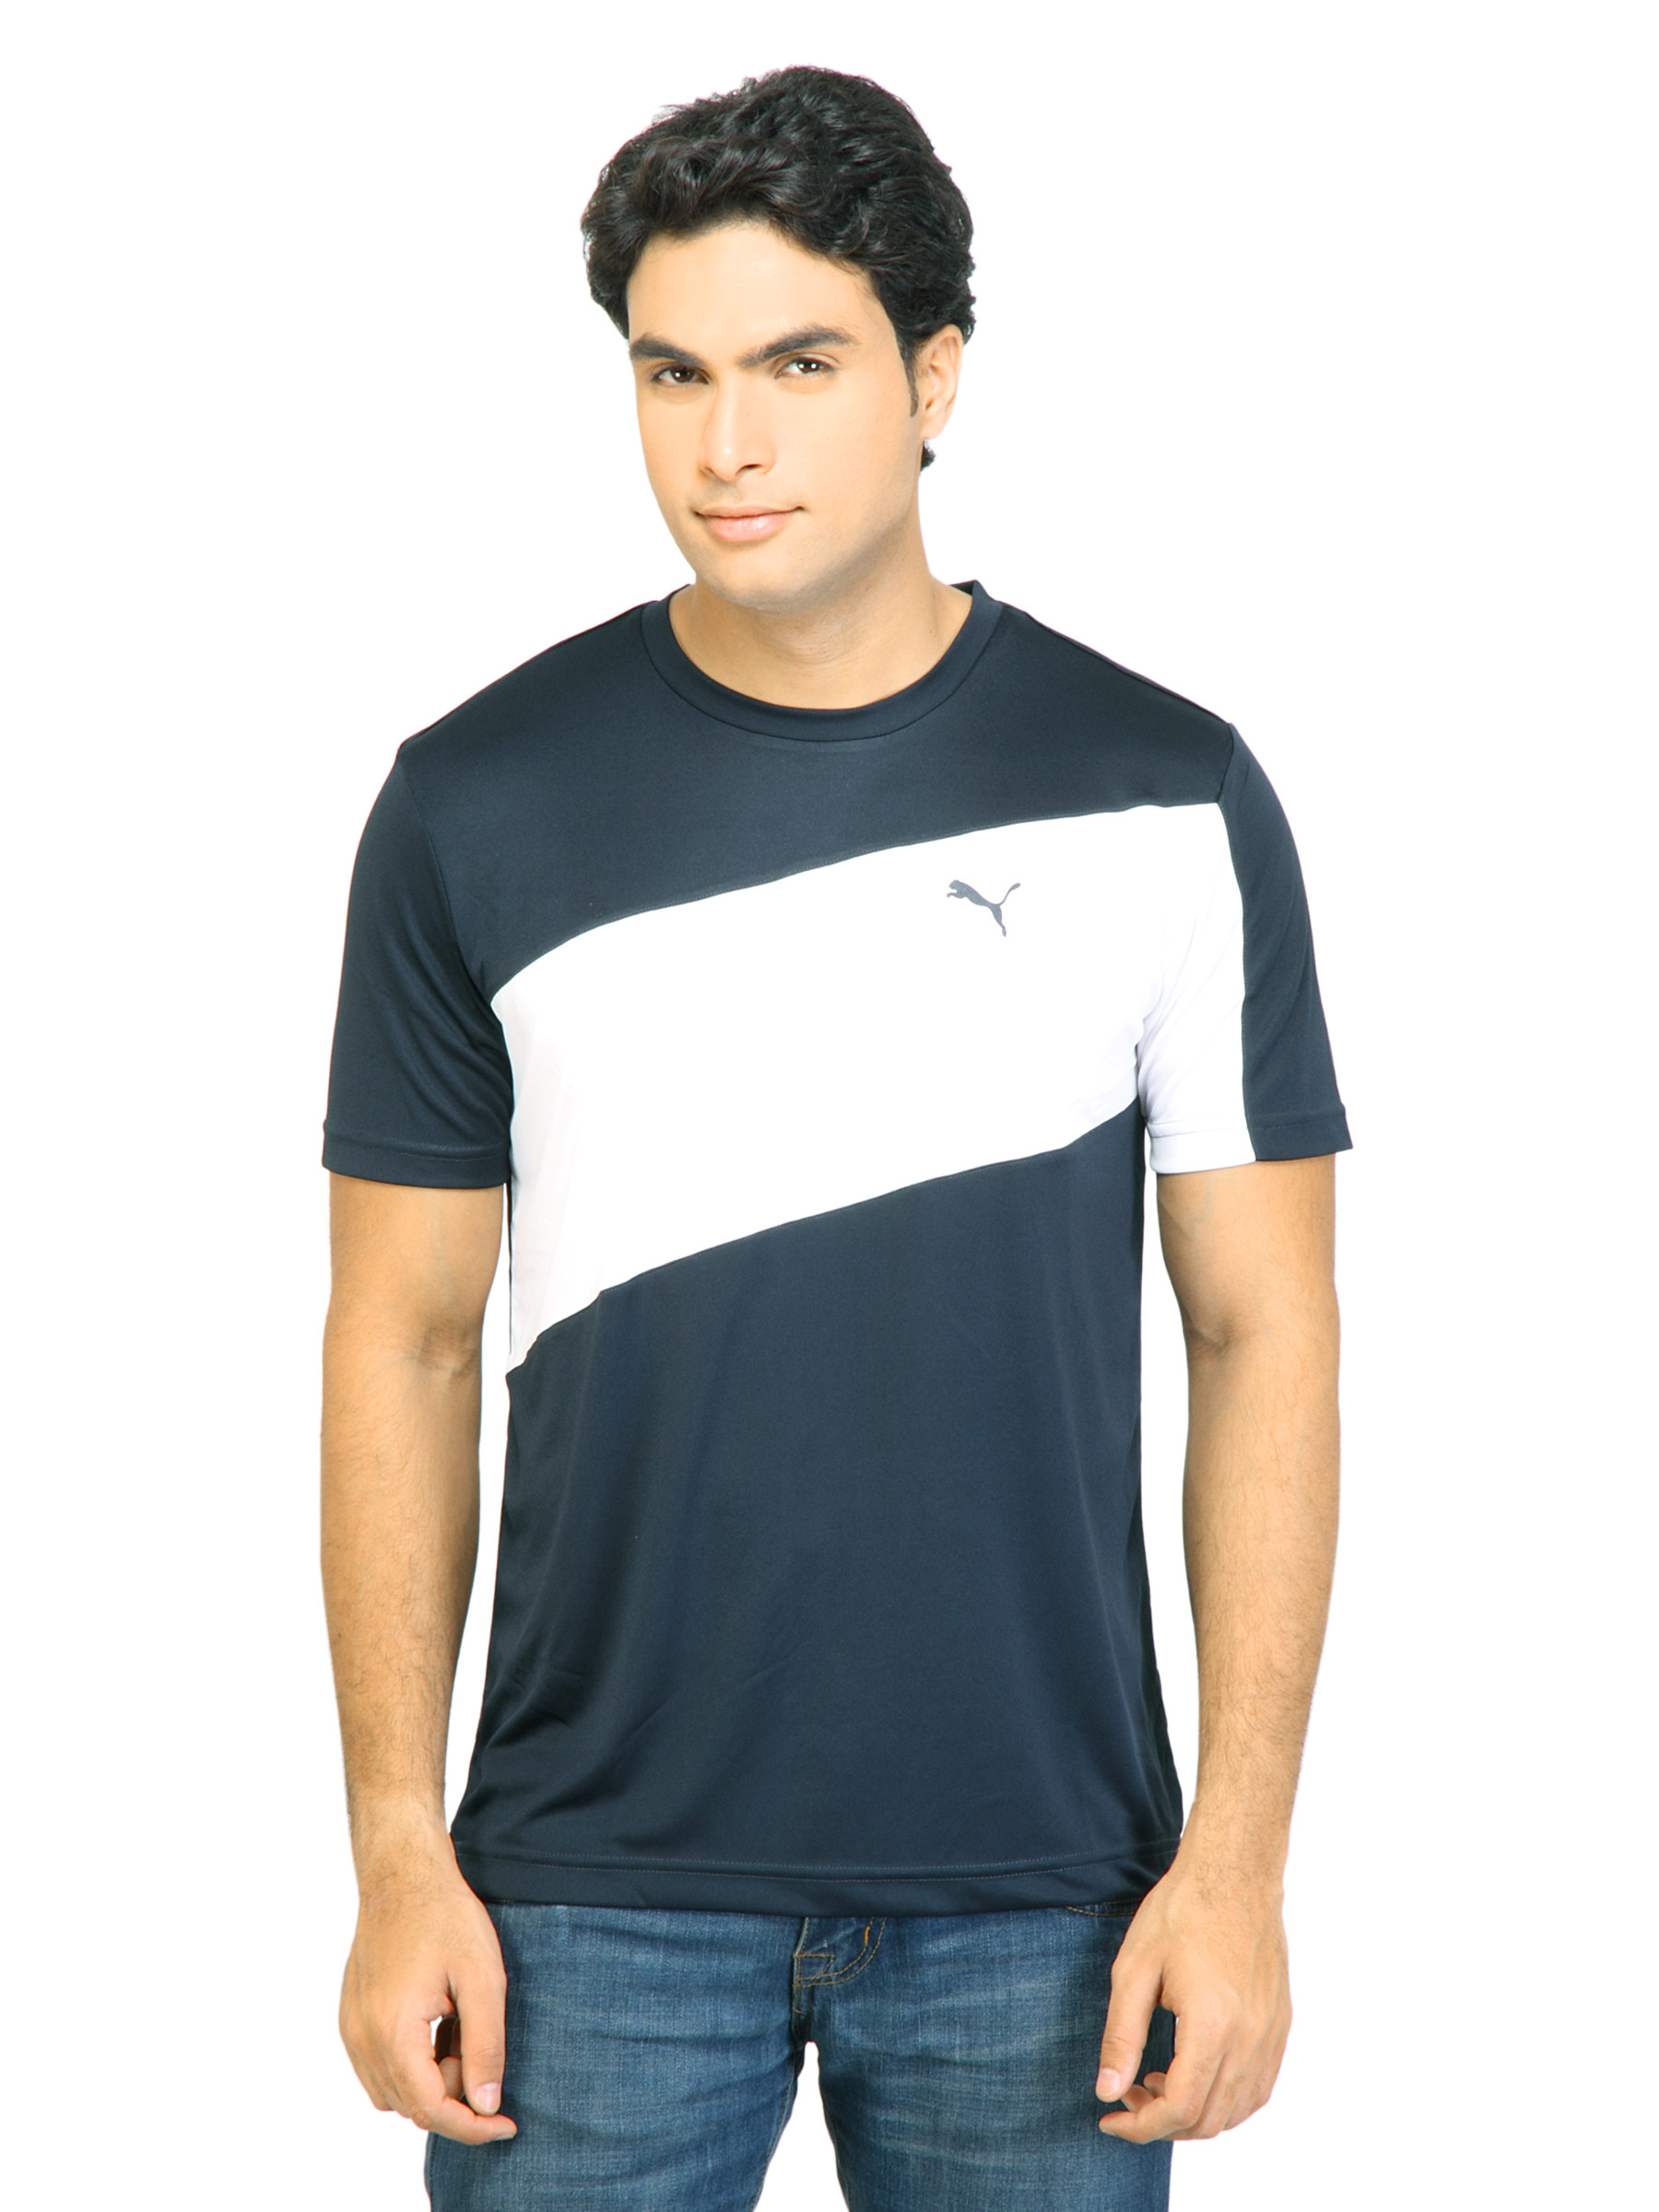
Puma Men Team SS Bluenights Navy Tshirts
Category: Apparel / Topwear / Tshirts
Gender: Men
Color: Navy Blue
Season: Fall 2011
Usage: Sports